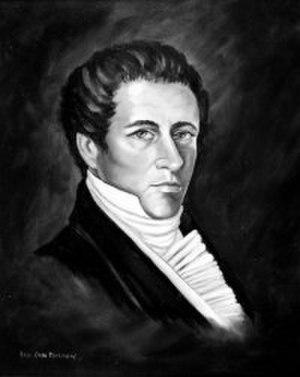
James Sevier Conway, né le 4 décembre 1796 dans le comté de Greene et mort le 3 mars 1855 dans le comté de Lafayette, est un homme politique démocrate américain. Il est gouverneur de l'Arkansas entre 1836 et 1840.